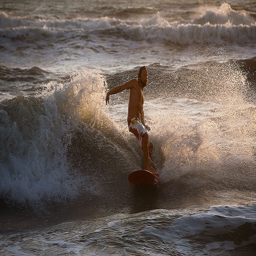
A man riding the waves on a surfboard
A young man riding a wave on a surf board.
A man with a beard surfing in the ocean.
a surfer riding on a nice small wave
A man in shorts rides a surfboard through waves.